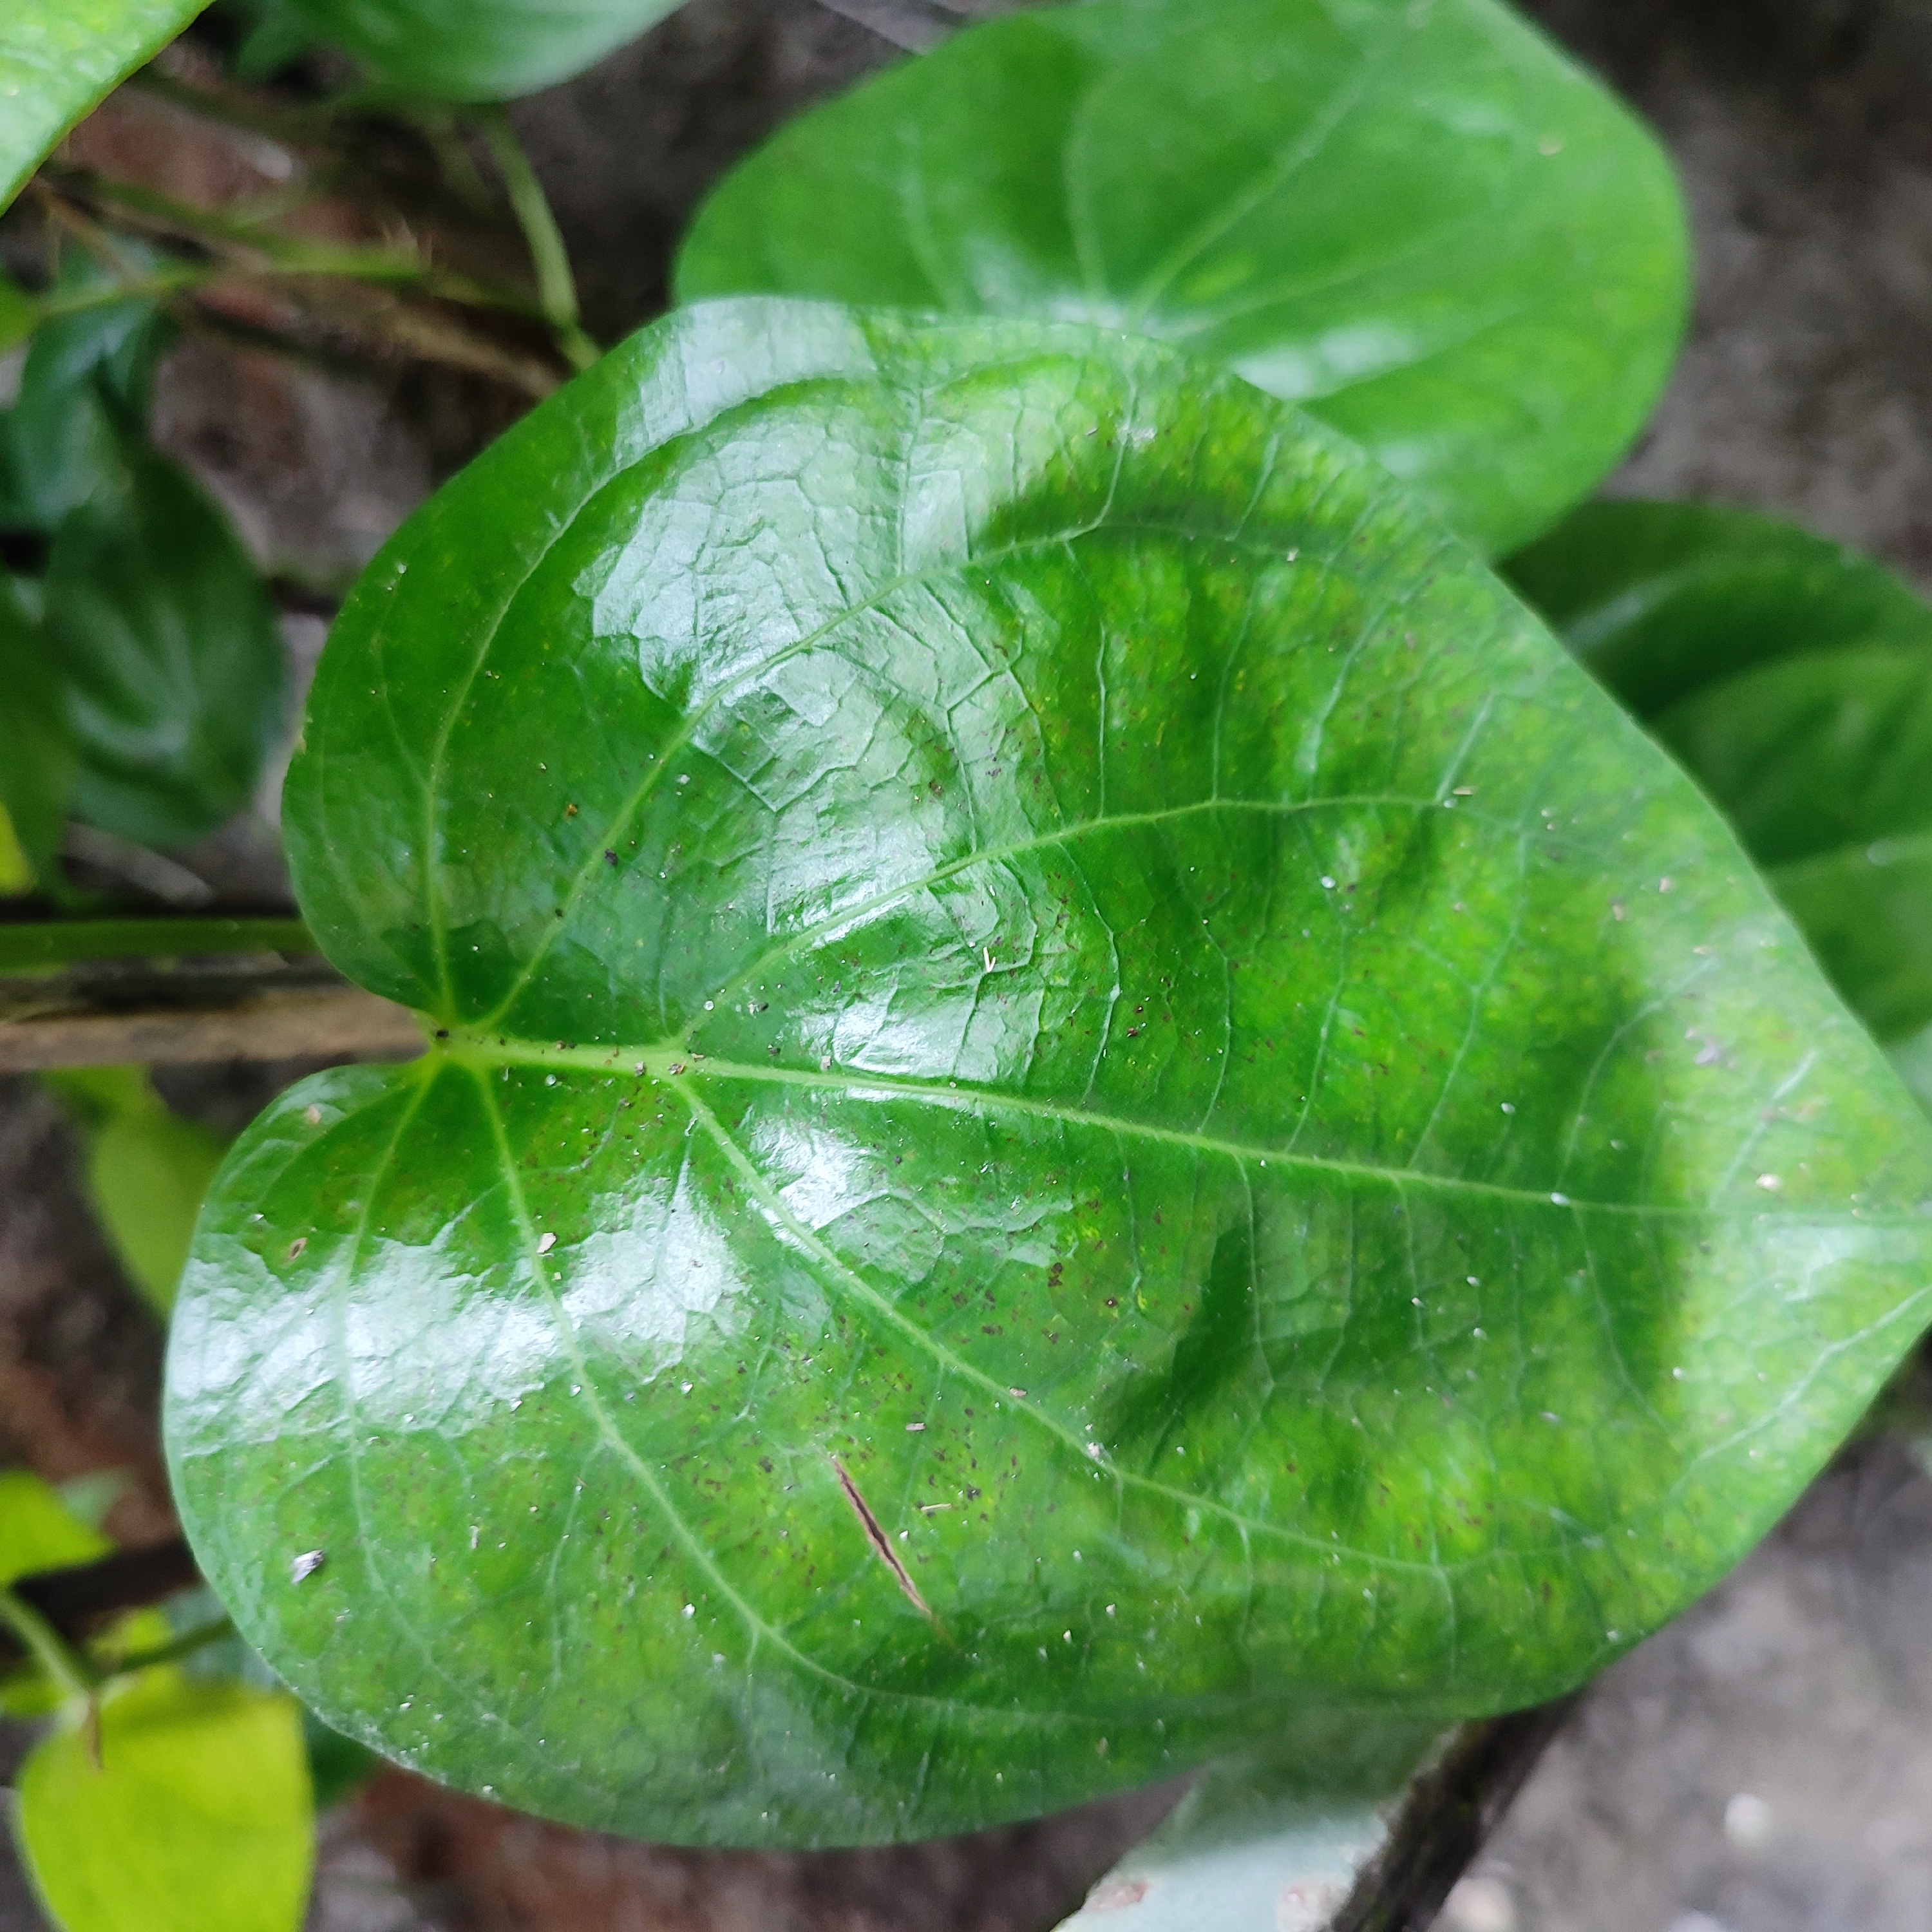
Label: Healthy_Leaf